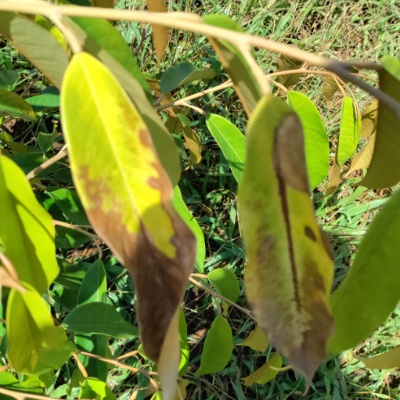
Label: Leaf_Rhizoctonia